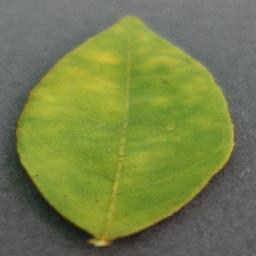
Label: Orange___Haunglongbing_(Citrus_greening)